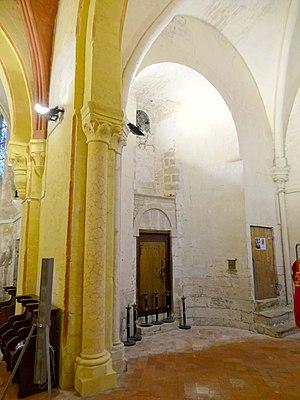
Intérieur de l'église - voir titre.
L'église d'Angy est une église catholique paroissiale située à Angy, commune de l'Oise. Elle associe une nef et un bas-côté romans, datant respectivement de la fin du XIᵉ siècle et de la première moitié du XIIᵉ siècle, à un transept, un clocher en bâtière et un chœur de la période comprise entre 1150 et 1160 environ. Ces parties sont commencées dans le style roman, comme en témoignent les fenêtres, mais terminées dans le style gothique naissant, comme le montre l'étage de beffroi du clocher, sans doute l'élément le plus intéressant de l'édifice. L'église est classée relativement tôt au titre des monuments historiques par la liste de 1862, soit seulement vingt-deux ans après les premiers classements. Elle possède en effet l'un des premiers chevets à pans coupés et l'un des premiers clochers gothiques que l'on puisse recenser dans la région, et n'ayant jamais subi de remaniements notables, reste particulièrement représentative de ses périodes de construction. Elle est affiliée à la paroisse Sainte-Claire de Mouy.